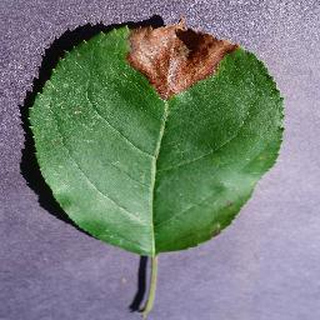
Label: apple_black_rot